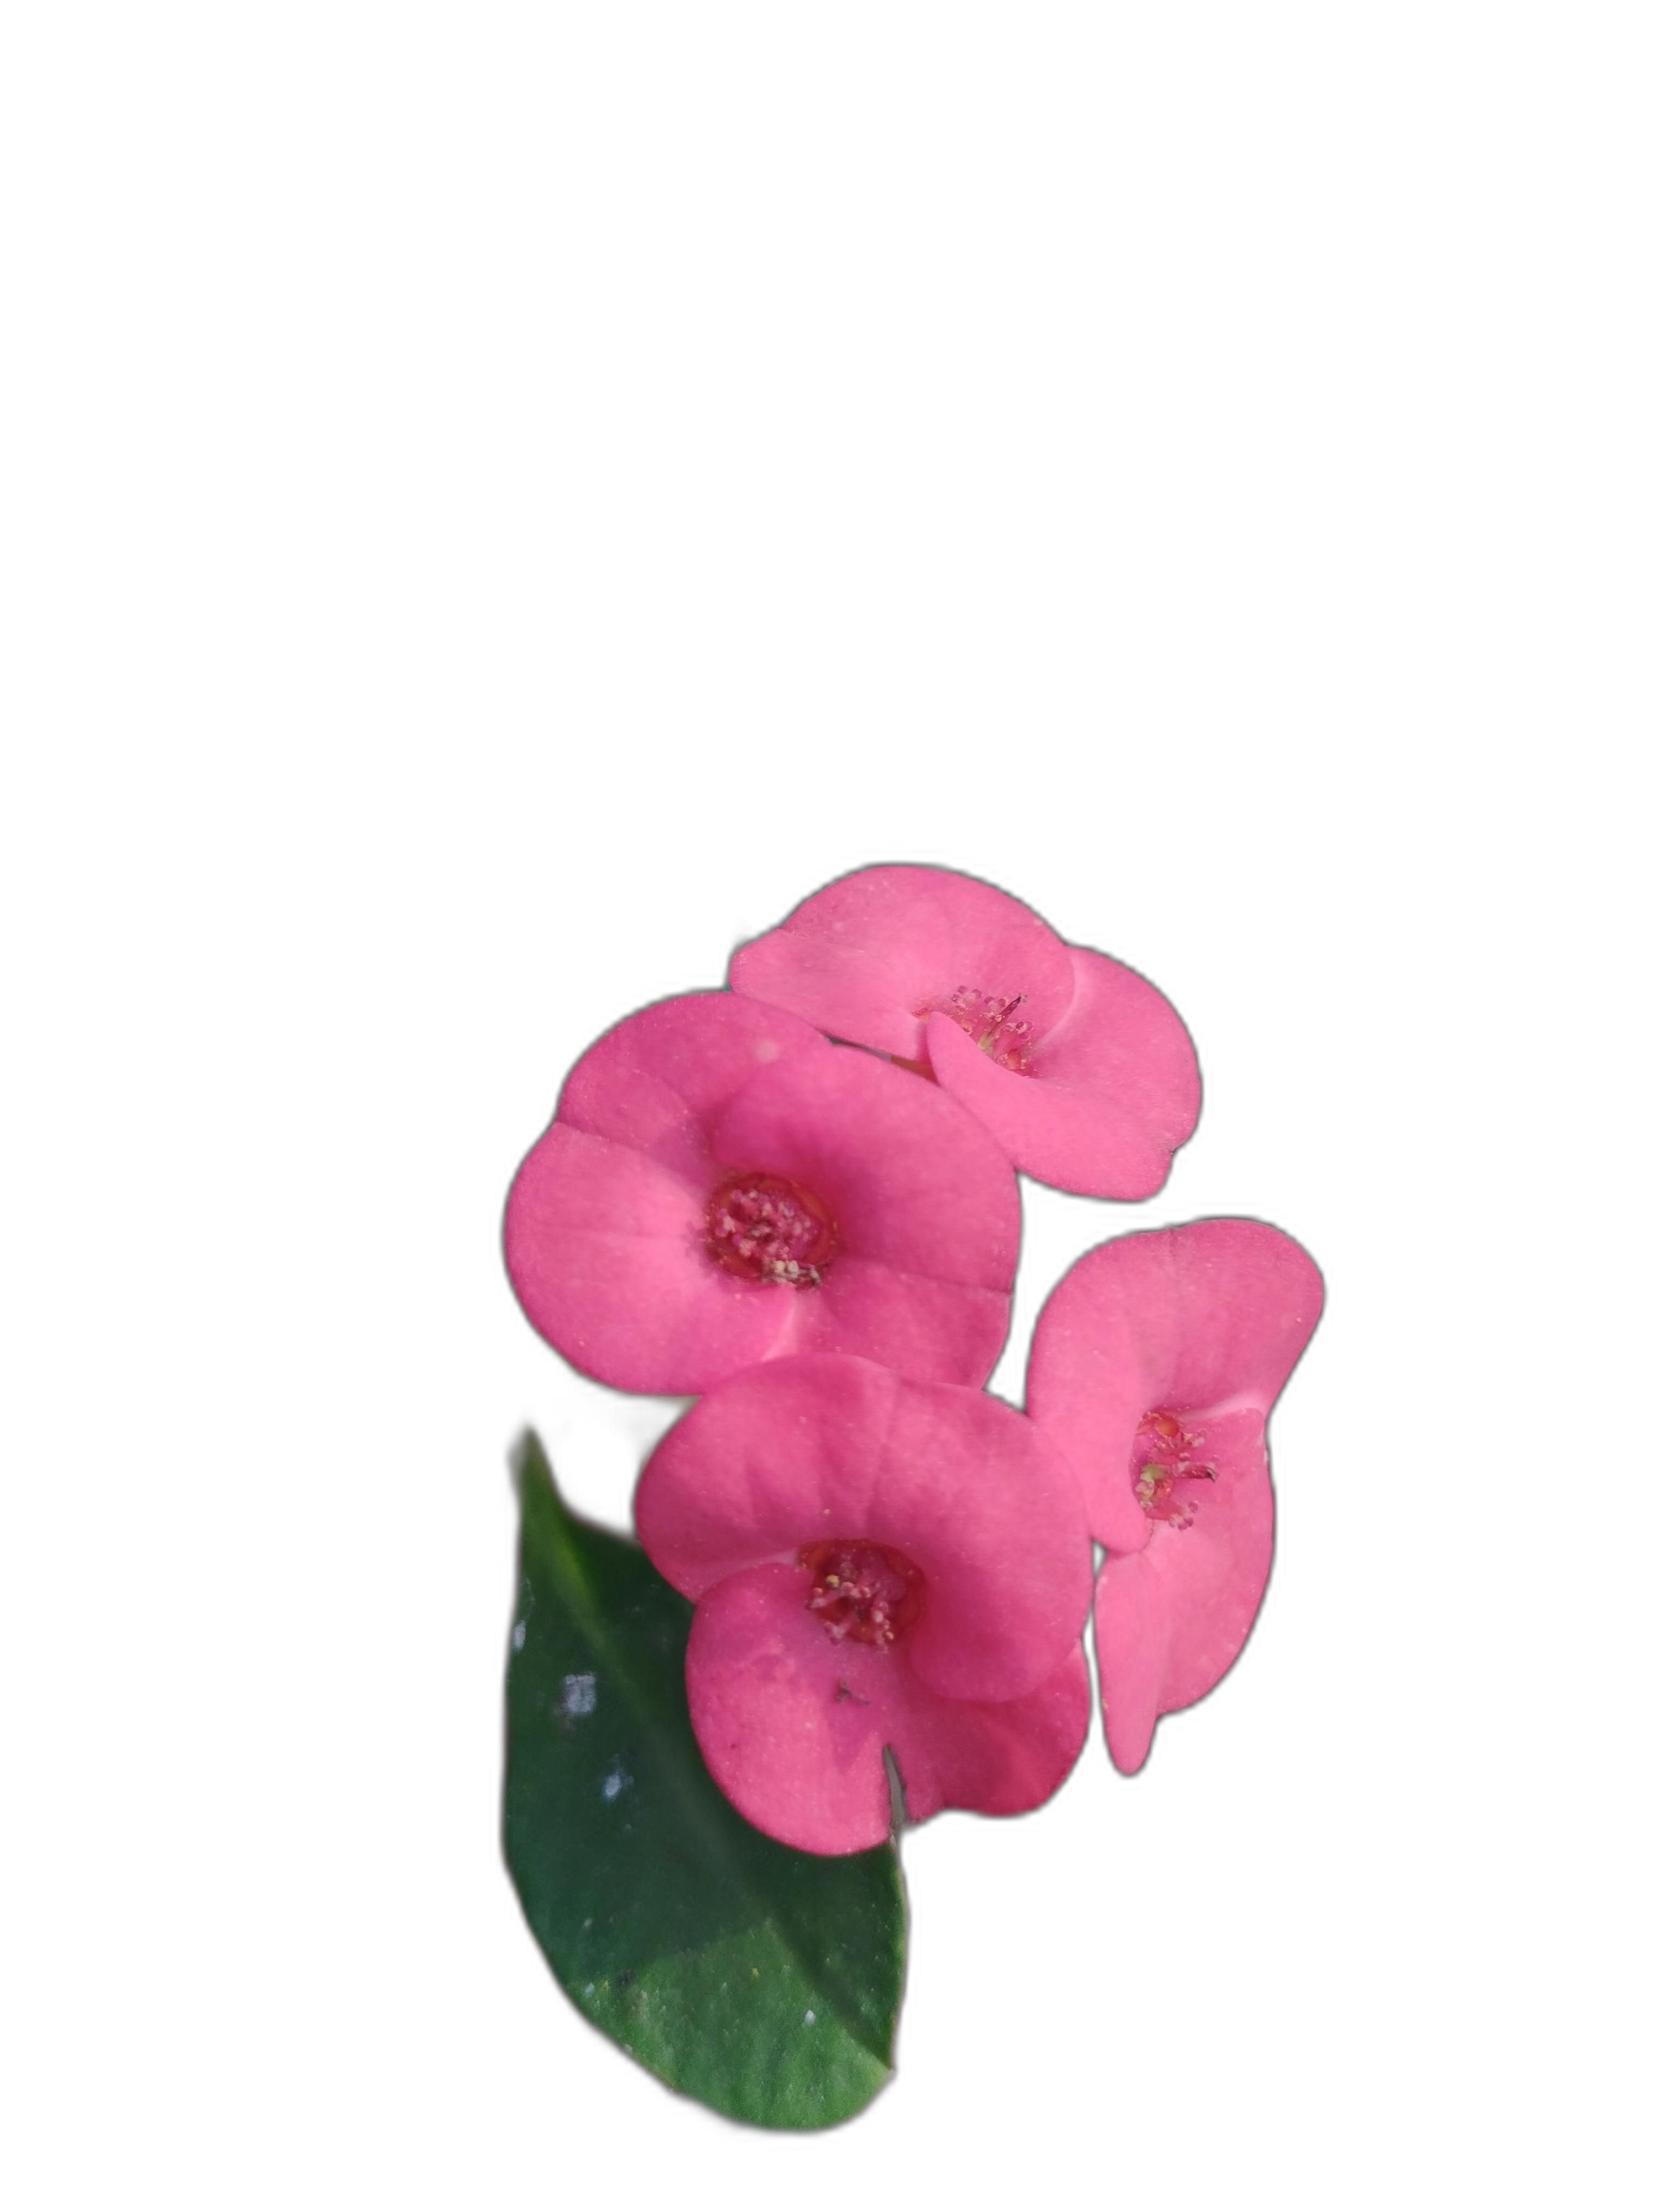
Label: Crown of thorns